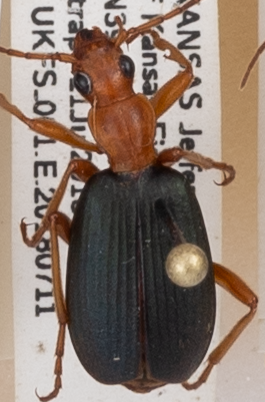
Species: Brachinus alternans
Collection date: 2018-07-11
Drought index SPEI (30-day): -0.746
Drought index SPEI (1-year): -0.482
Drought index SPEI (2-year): -0.482